Hamarkameratene

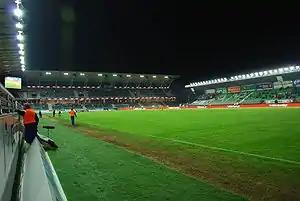
The newly renovated Briskeby Stadion stand to the left and ahead

HamKam play their home games as Briskeby Stadion, an all-seater football stadium located at Briskebyen in Hamar. The venue is owned by Hamar Municipality. The new section of Briskeby has the same style and building materials as the two other main sports venues in Hamar, Vikingskipet and Hamar Olympic Amphitheatre, which were built for the 1994 Winter Olympics. The venue has capacity for 8,068 spectators and has club seating 600 people. The pitch is artificial turf. Around the pitch are 180 digital advertising board. There are two scoreboard screens. The stands have 13 concession stands, all which are built to allow a view of the pitch while standing in a queue.